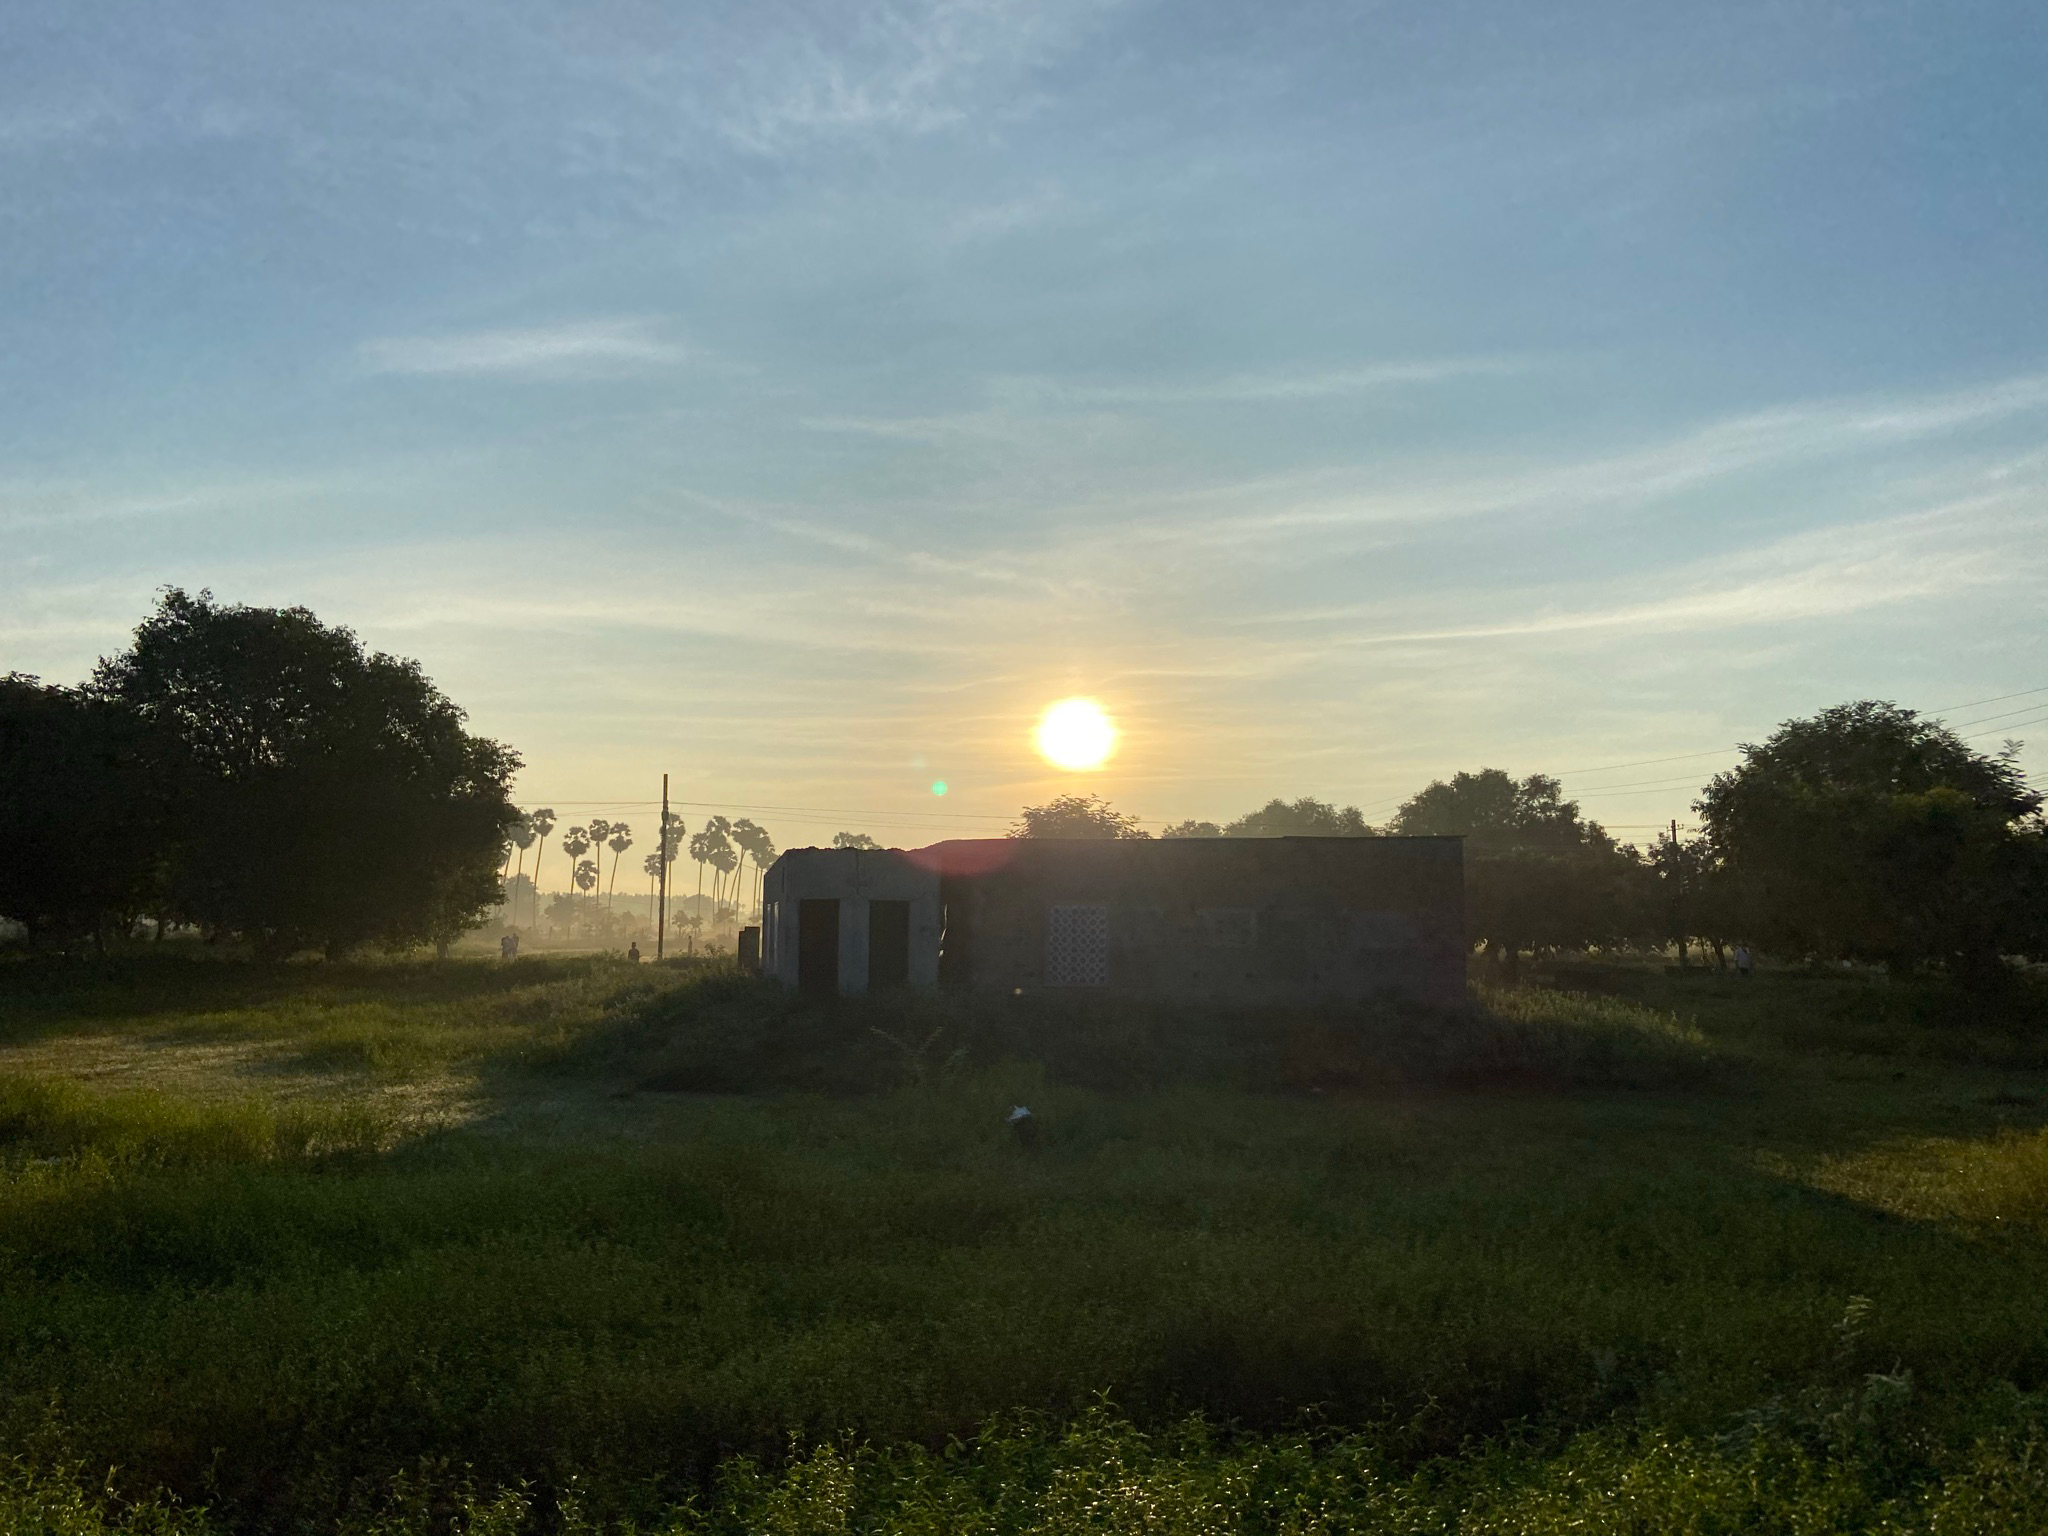
sun, morning, green, nature, beautiful, sunshine, freshness, sky, atmospheric phenomenon, sunrise, natural landscape, light, cloud, sunlight, evening, tree, sunset, atmosphere, rural area, grass, meadow, horizon, field, dawn, grassland, landscape, plain, pasture, astronomical object, dusk